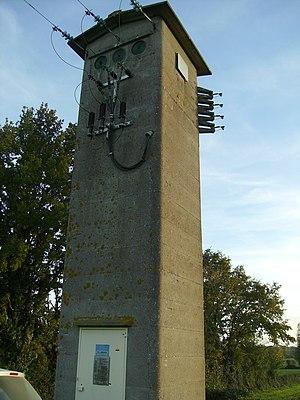
Photographie d'un poste électrique construit par Garczynski Traploir, à Montournais (Vendée) au lieu-dit l'Auguinière.
Garczynski Traploir est une ancienne entreprise française, qui était spécialisée dans la construction de réseaux d'électricité, télécommunications, eau et gaz.